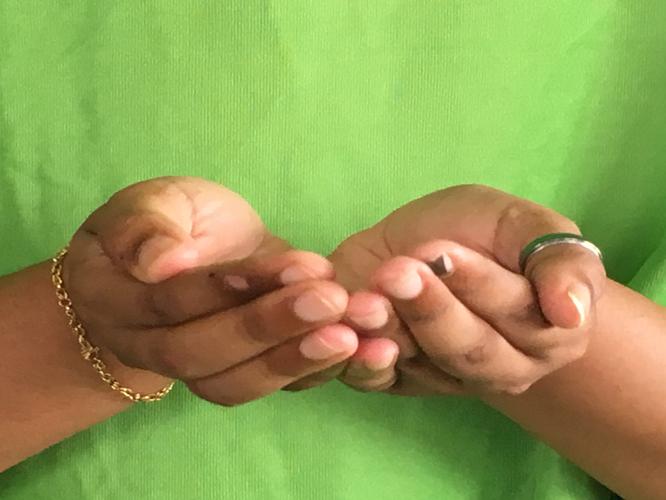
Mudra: Pushpaputa
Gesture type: double_hand